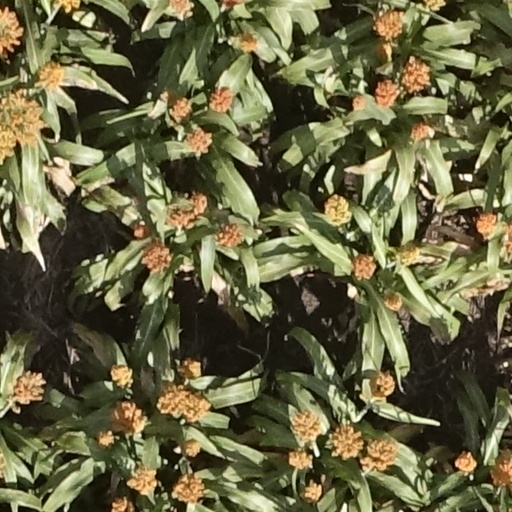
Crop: sorghum